Sacavém

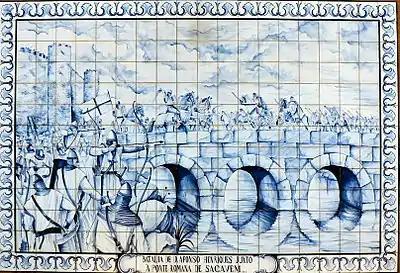
Afonso Henriques in battle, near the Roman bridge in Sacavém

According to an old legend, it was near the bank of the Trancão that the mythical battle of Sacavém river took place, between King Afonso I of Portugal and the Moors, in October 1147. The tradition (fixed probably in the 16th century) says that the Moorish people had gathered around 5,000 men from all Estremadura (Alenquer, Óbidos, Tomar, Torres Novas and Torres Vedras) to fight against only 1,500 Christians, but the latter defeated the Muslims in a large blood bath, with this wondrous victory personally attributed to the intervention of the Holy Virgin, which brought many Christians speaking strange languages (this is, the crusades that took Lisbon that same year).